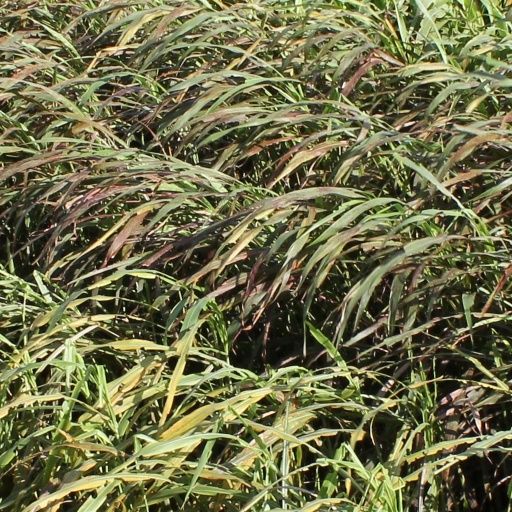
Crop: sorghum